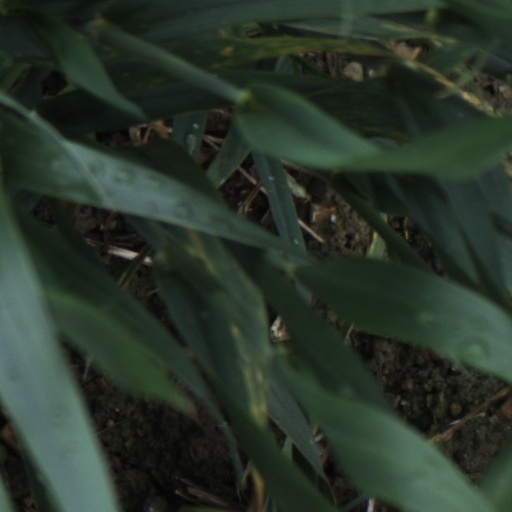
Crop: wheat